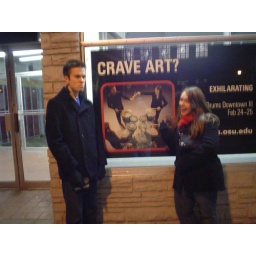
3 huge posters were put in the windows in the building were Long's Bookstore used to be...very cool